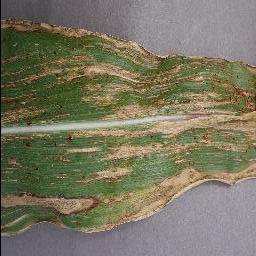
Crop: corn
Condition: (maize)_cercospora_spot_gray_spot